History of the National Park Service

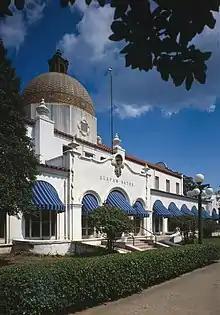
Quapaw Baths from HABS image

The Antiquities Act of 1906 was designed to protect antiquities and objects of scientific interest on the public domain. It authorized the President, "to declare by public proclamation historic landmarks, historic and prehistoric structures, and other objects of historic or scientific interest" that existed on public lands in the United States. The Act declared these sites to be National Monuments. It prohibited the excavation or removal of objects on Federal land unless a permit had been issued by the appropriate department. Between 1906 and 1933 three Federal agencies, the Departments of Interior, Agriculture and War, initiated and administered separate groups of National Monuments.